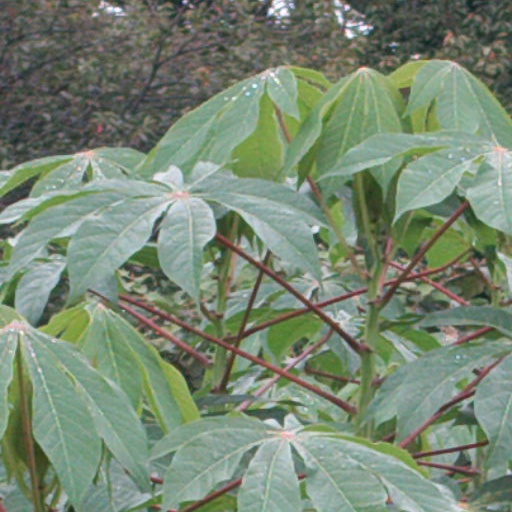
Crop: cassava